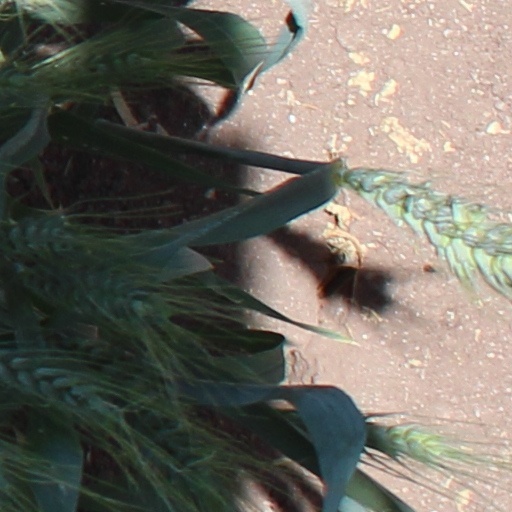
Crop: wheat